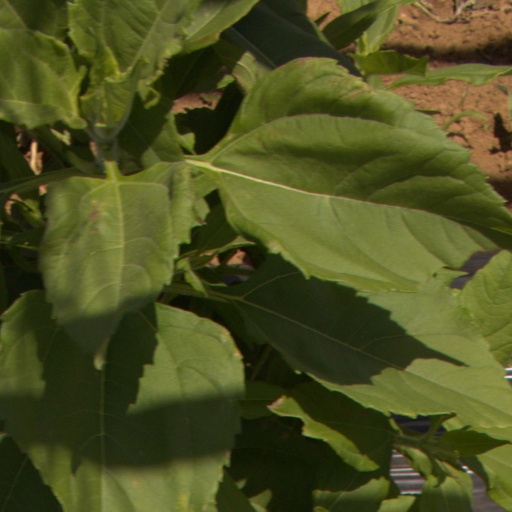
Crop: Jerusalem artichoke